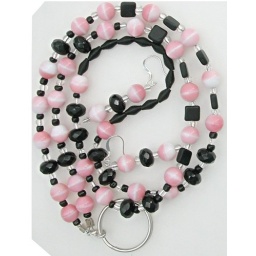
Pink bi-colored beads are separated from several shapes of vintage black beads by silver-lined glass spacers.